Describe the emotion expressed in this image:  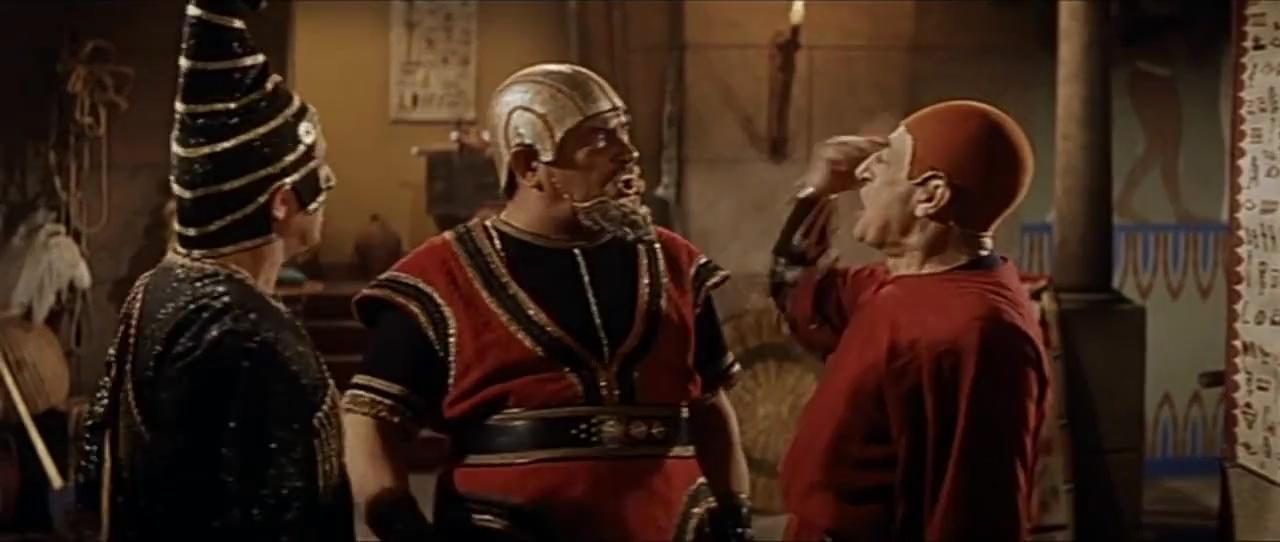
This person displays Pain, valence and arousal with low intensity.